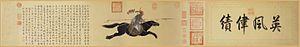
Ayusi brandissant sa lance anéantit les rebelles, ou Ajusi attaquant les insurgés avec une lance, est une peinture sur rouleau horizontal à l'encre et en couleurs, sur papier, réalisée par Giuseppe Castiglione sous la Dynastie Qing, datée de 1755, et conservée au musée national du Palais à Taipei.